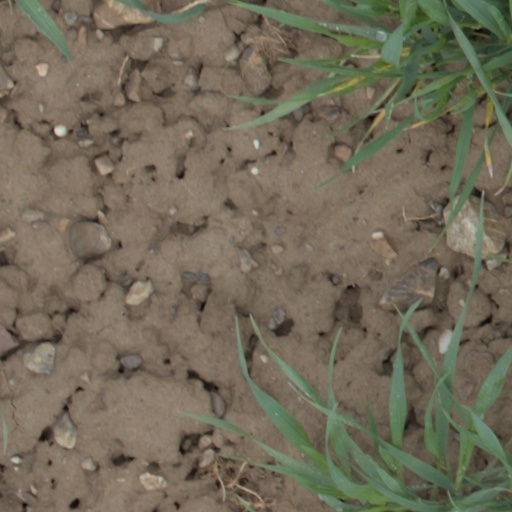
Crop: wheat